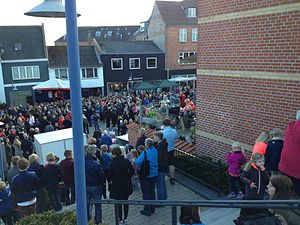
Mariagerfjord Festuge
Over 800 mennesker var samlet på Torvet i Hadsund ved åbningen af festugen den 2. maj 2014
Over 800 mennesker var samlet på torvet
Mariagerfjord Festuge er en festuge, fyldt med musik, kultur og en række forskellige aktiviteter i hele Mariagerfjord Kommune. Der er koncertscener på Torvet i Hadsund og på Store Torv i Hobro, hvor der om eftermiddagen er musik for unge og gamle, og alle butikker i Hobro, Hadsund og Mariager har længe åbent. I 2014 startede festugen med officielt indgivelse af borgmester Mogens Jespersen den 2. maj hvor der også var arrangeret Open by Night i Hobro og Hadsund.